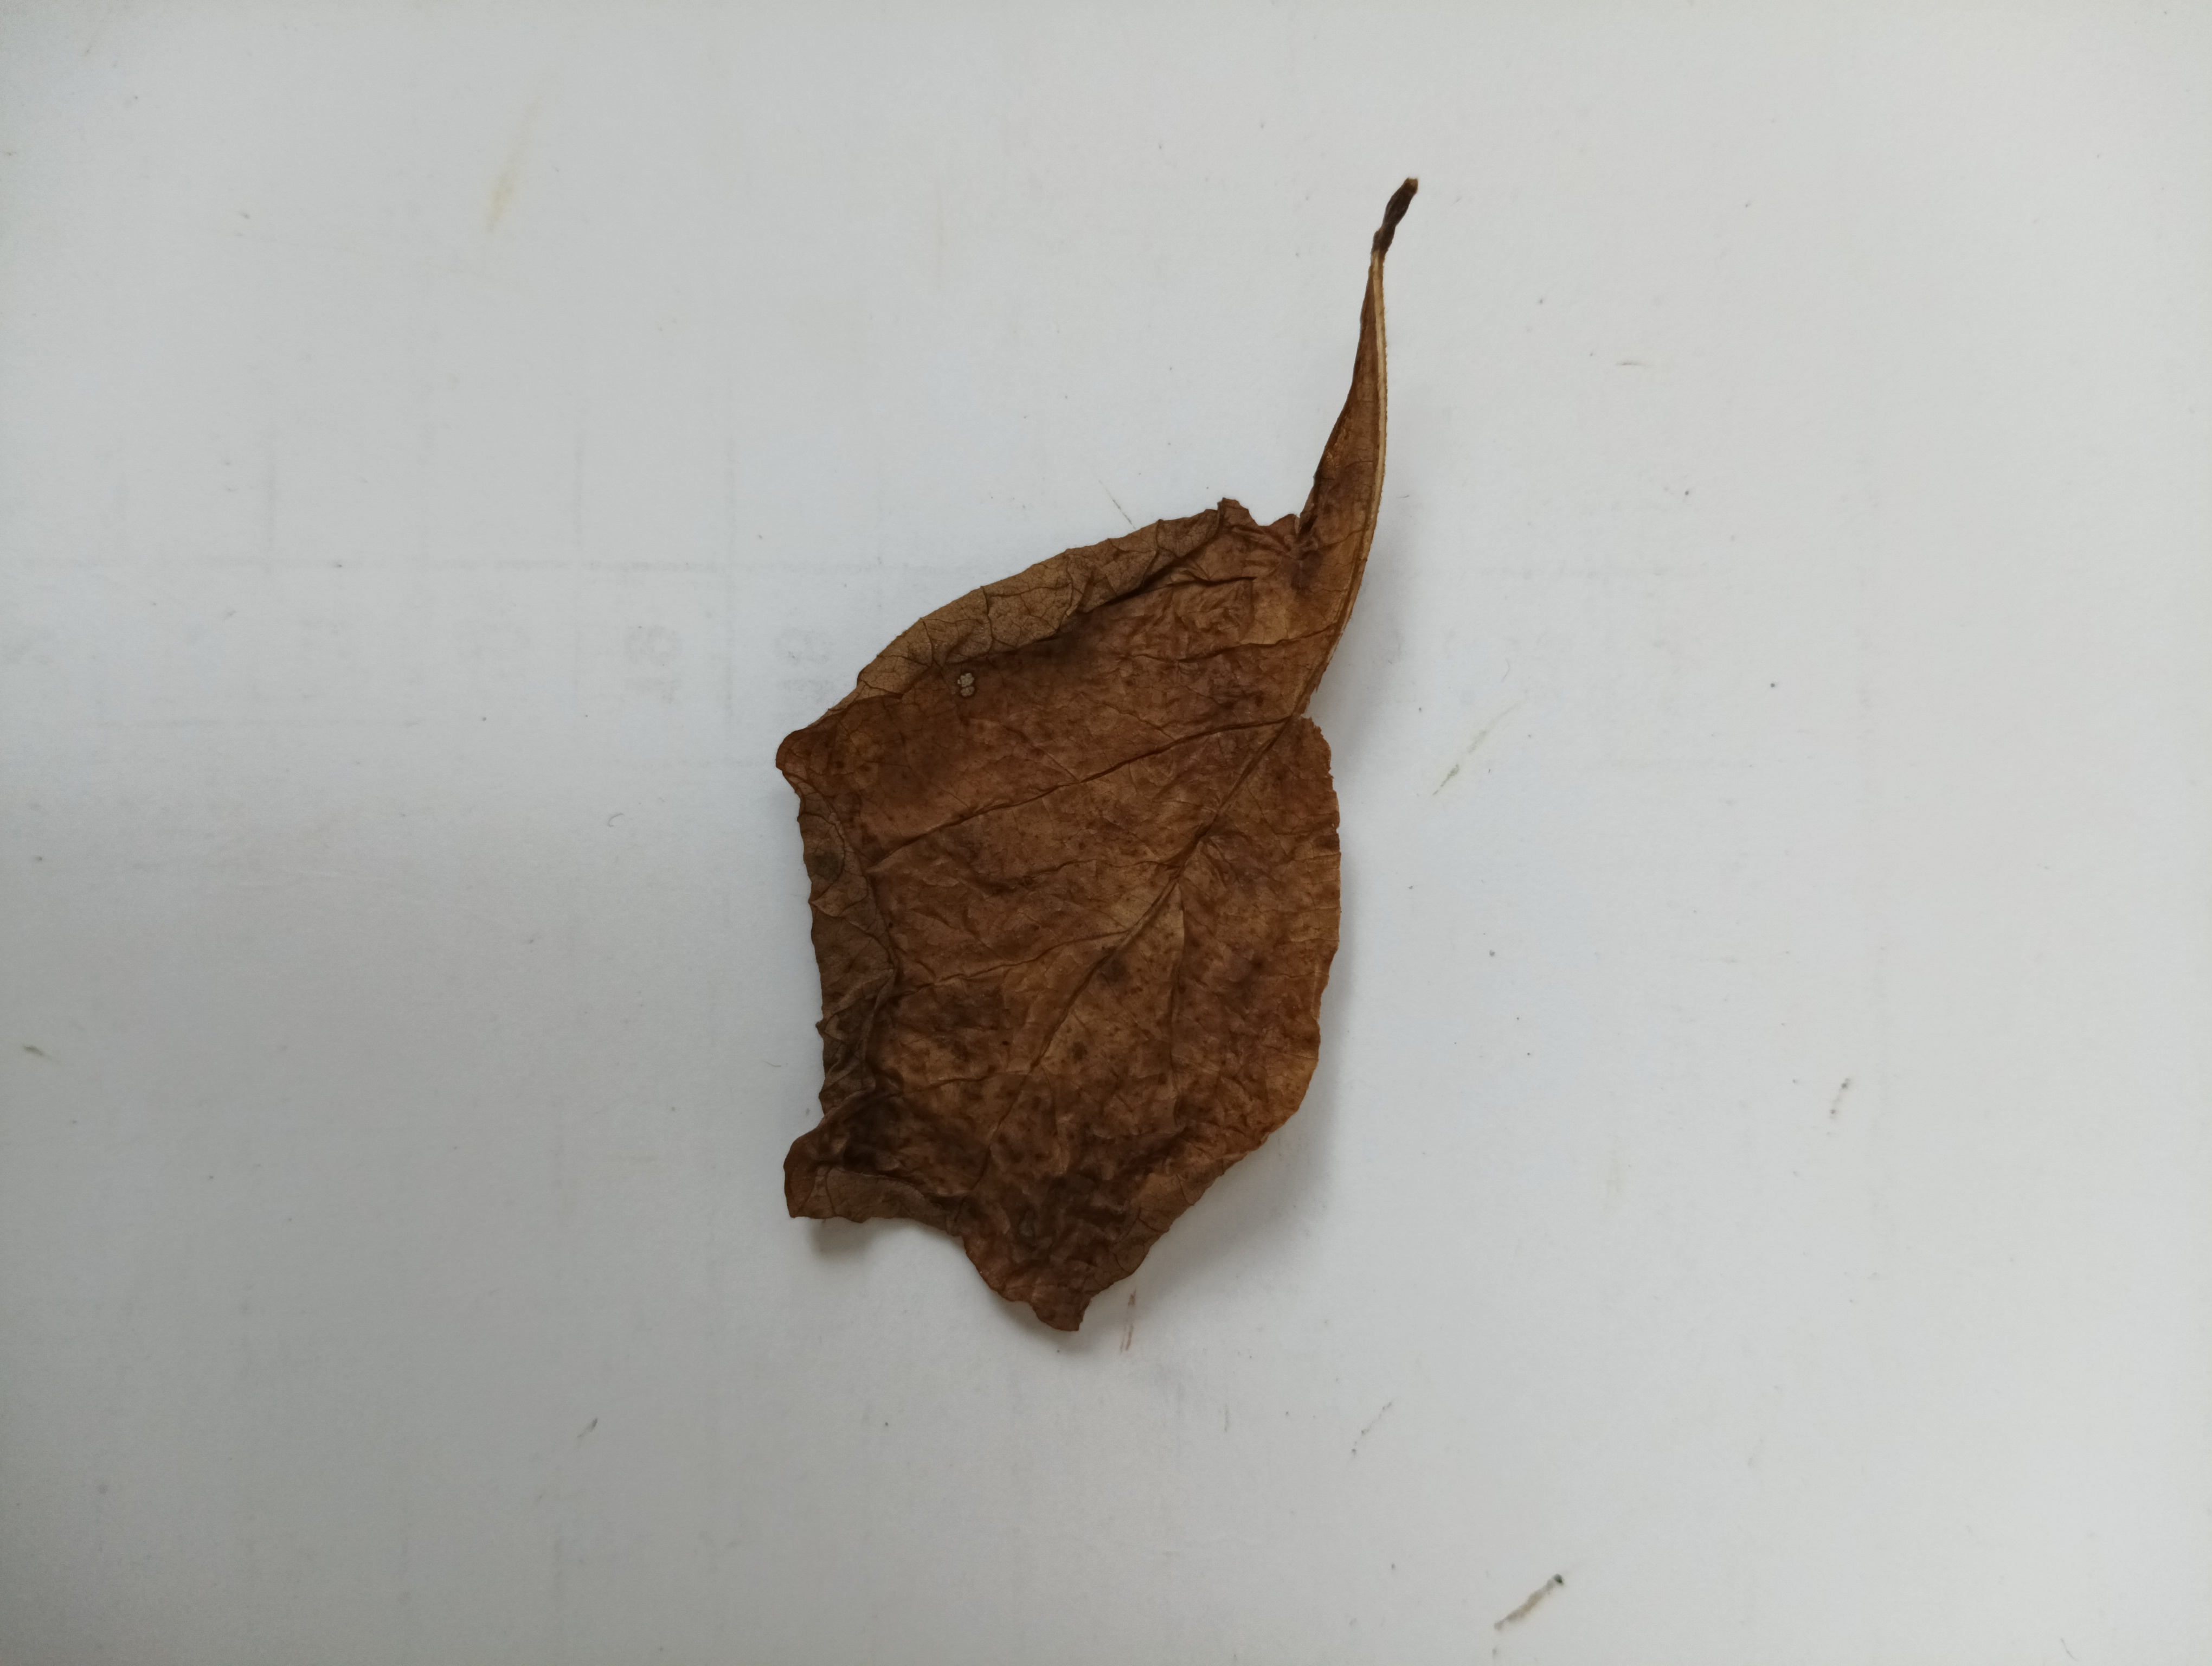
Label: Dry_leaf